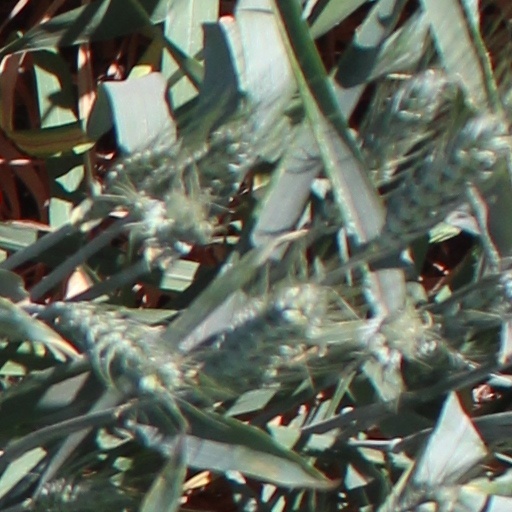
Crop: wheat